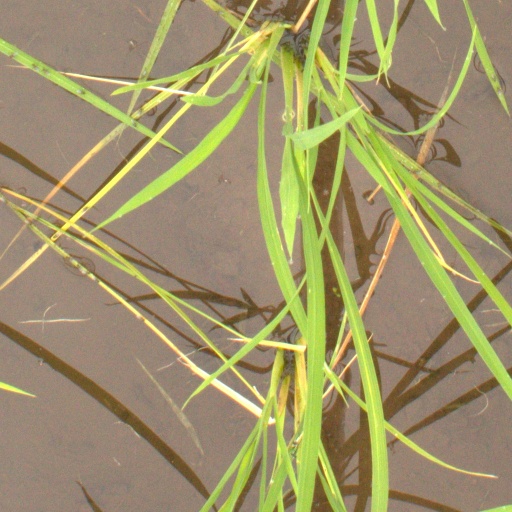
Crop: rice